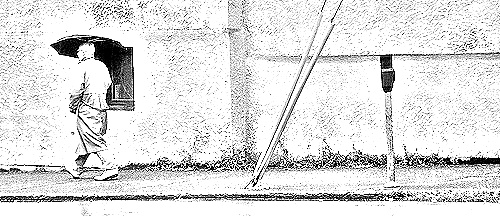
Portrait style: Sketch Portrait